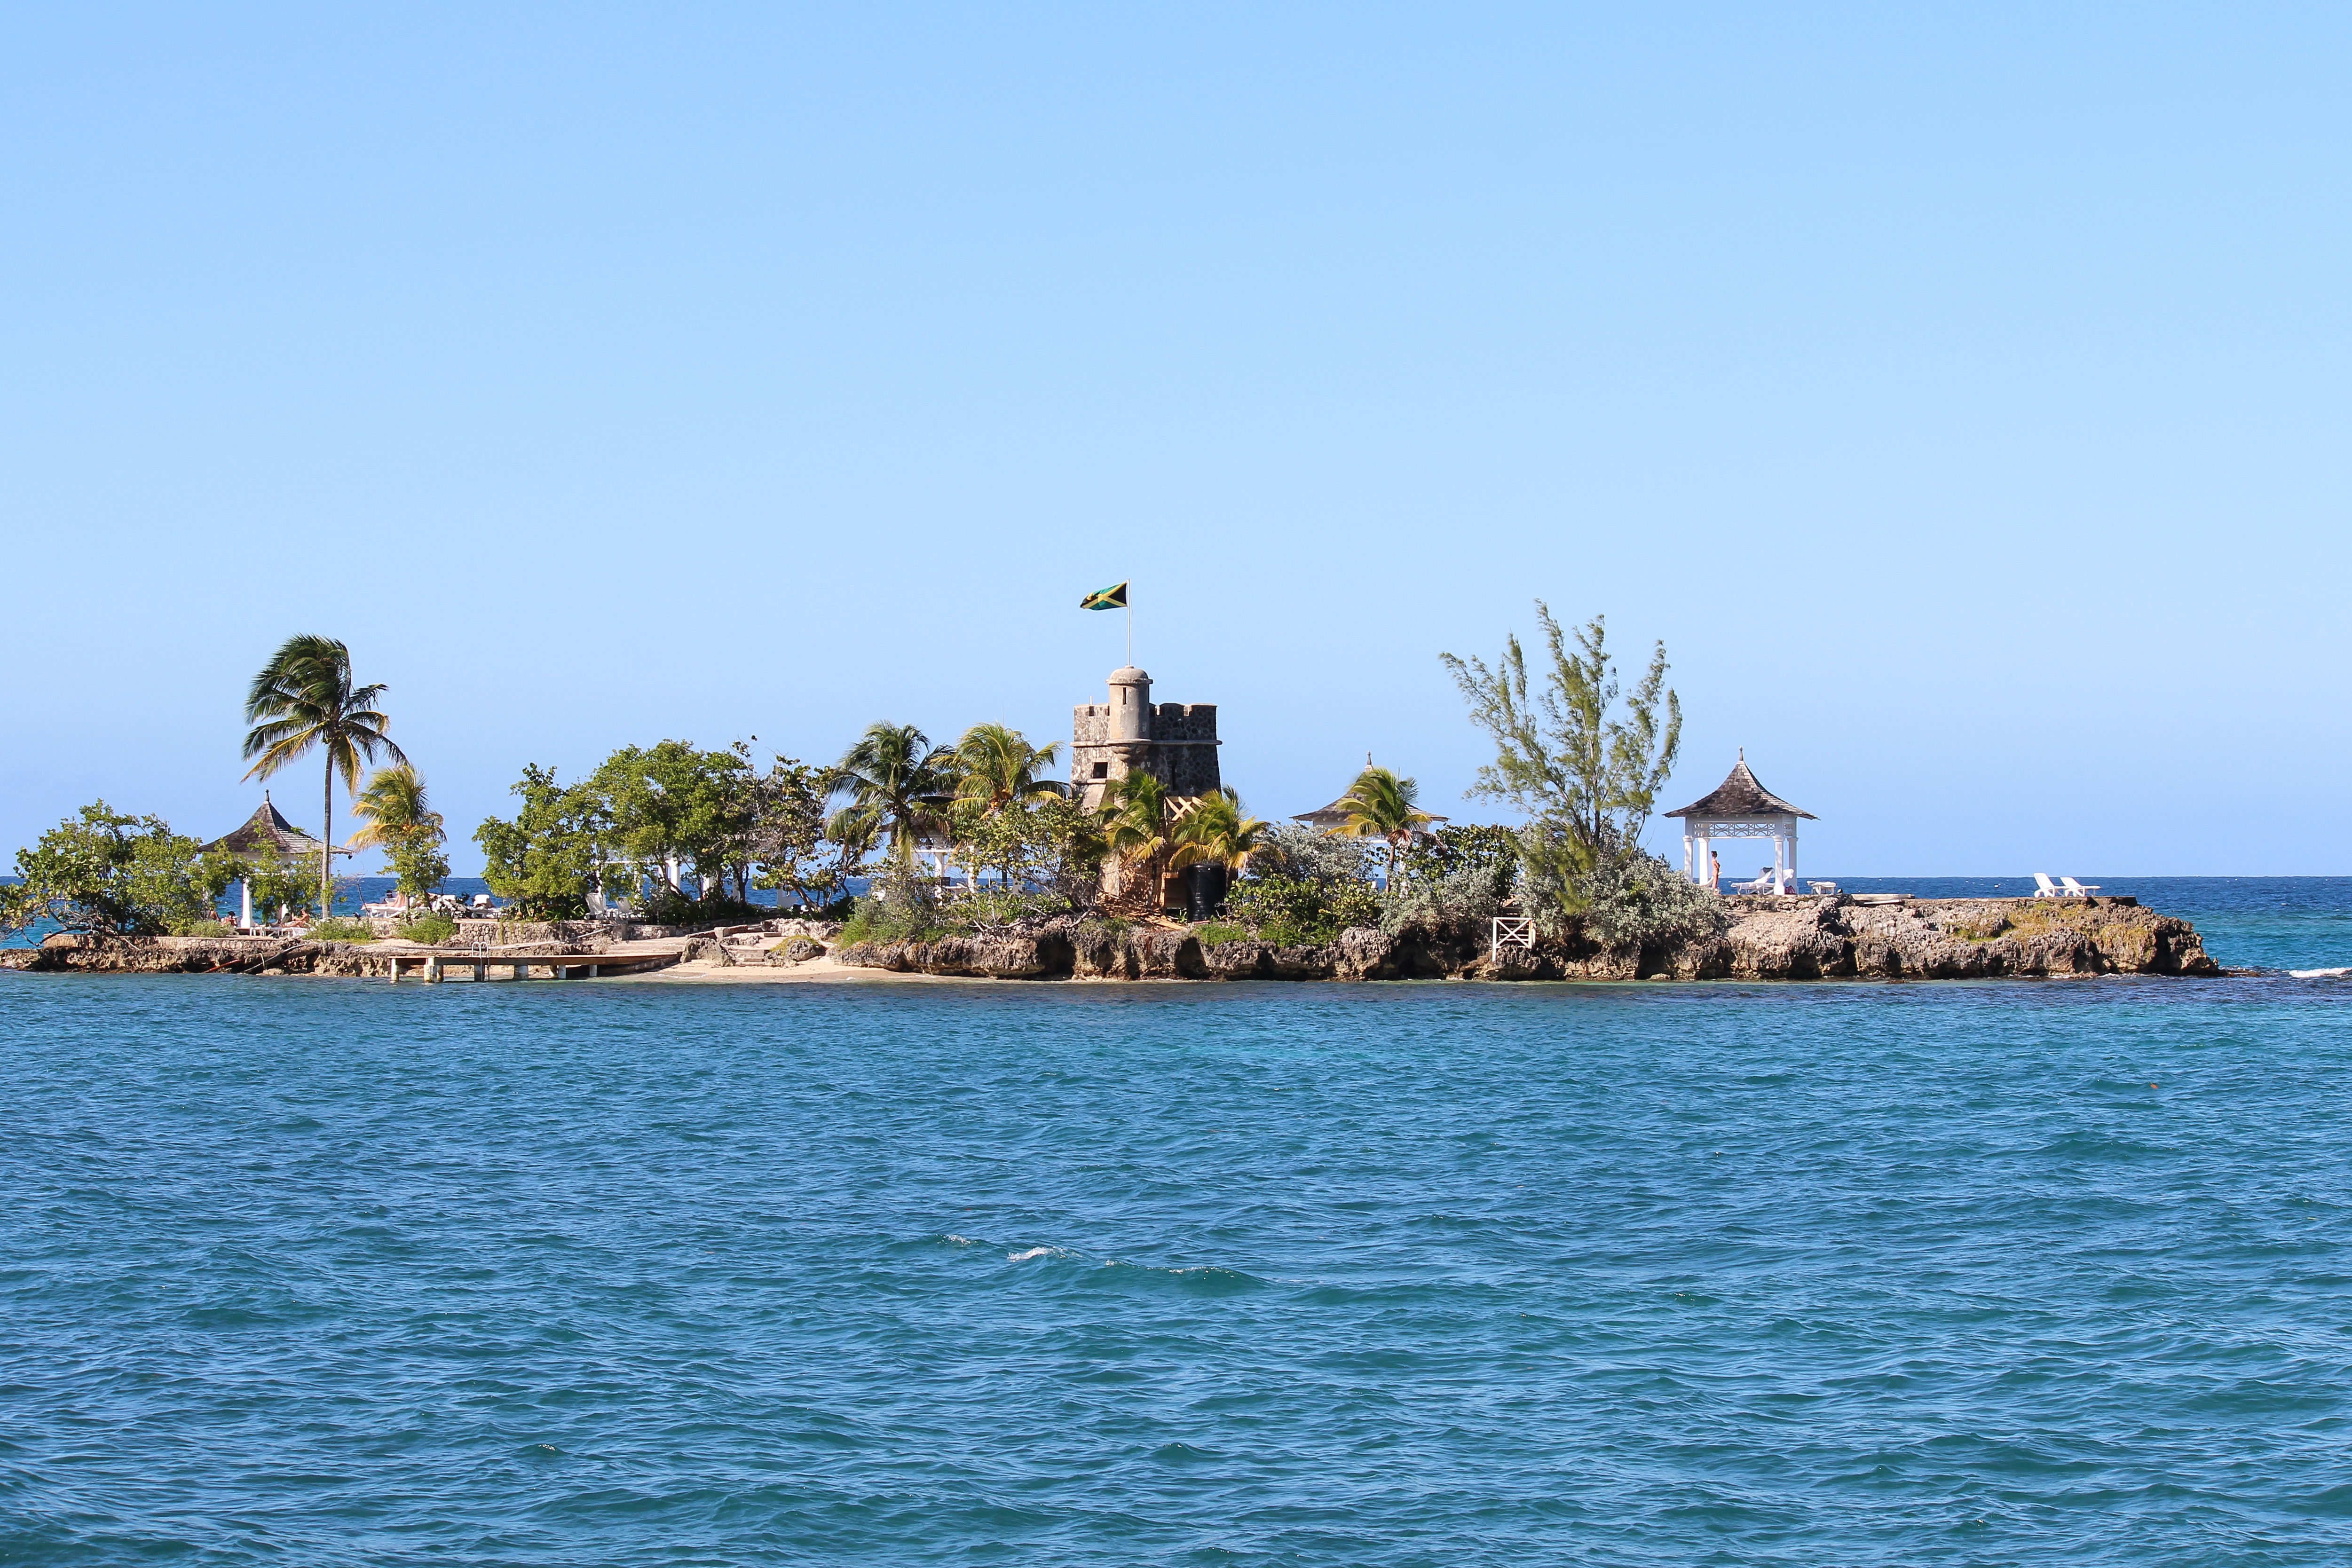
beach, landscape, sea, coast, tree, water, nature, outdoor, sand, ocean, horizon, sky, sunlight, shore, summer, vacation, travel, cove, tower, paradise, palm, scenic, tropical, color, flag, holiday, bay, island, blue, tourism, sunny, resort, isle, bright, jamaica, archipelago, caribbean, exotic, tanning, couples, cape, destination, islet